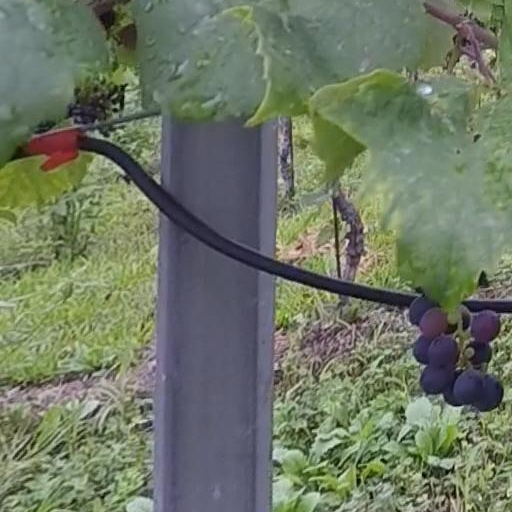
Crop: grape